Zalgo text

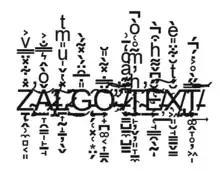
A Zalgo-text effect applied to the words "ZALGO TEXT"

Zalgo text, also known as cursed text or glitch text, is digital text that has been modified with numerous combining characters, Unicode symbols used to add diacritics above or below letters, to appear frightening or glitchy.